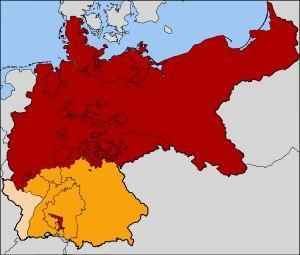
La guerre franco-allemande de 1870, parfois appelée guerre franco-prussienne ou guerre de 1870, est un conflit qui opposa, du 19 juillet 1870 au 28 janvier 1871, la France à une coalition d'États allemands dirigée par la Prusse et comprenant les vingt et un autres États membres de la confédération de l'Allemagne du Nord ainsi que le royaume de Bavière, celui de Wurtemberg et le grand-duché de Bade. Cette guerre fut considérée par Otto von Bismarck, Premier ministre prussien, qui fit tout pour qu'elle advienne, comme une conséquence de la défaite prussienne lors de la bataille d'Iéna de 1806 contre l'Empire français.